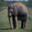
Label: elephant